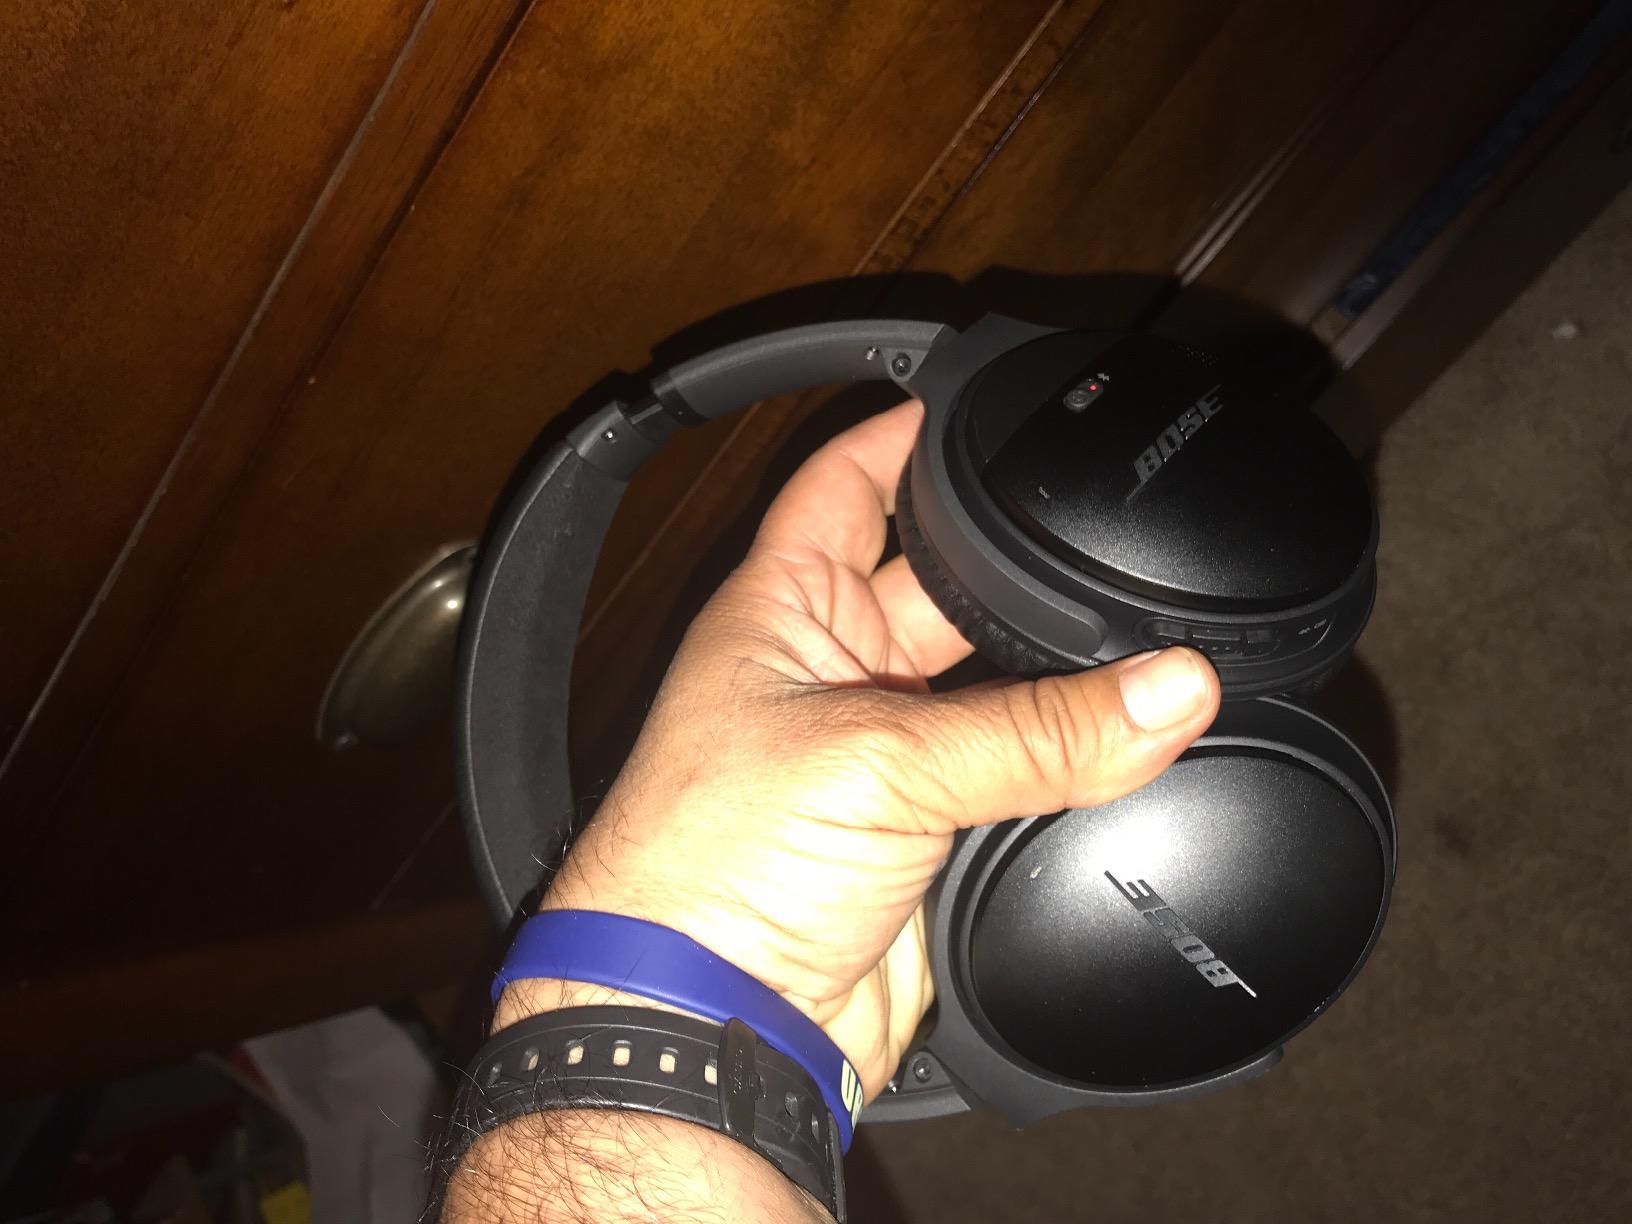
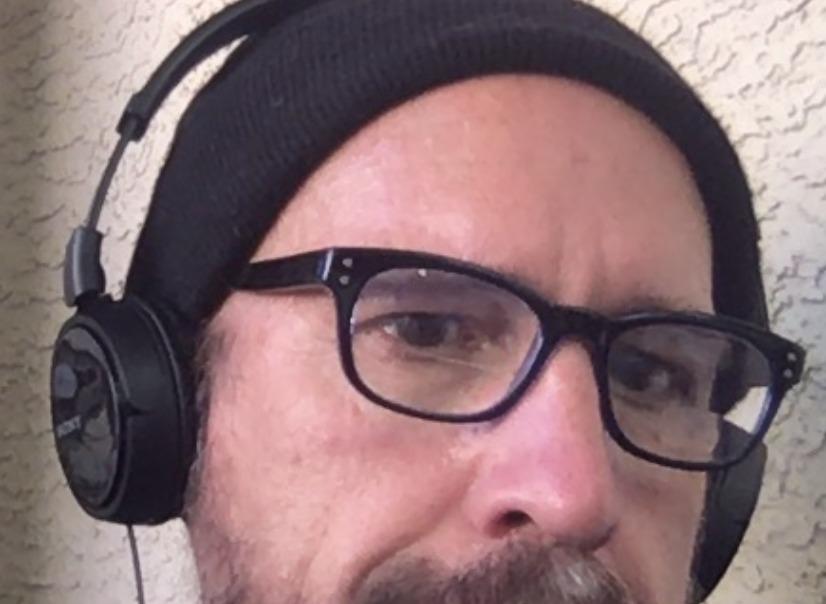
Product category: headphones
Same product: no